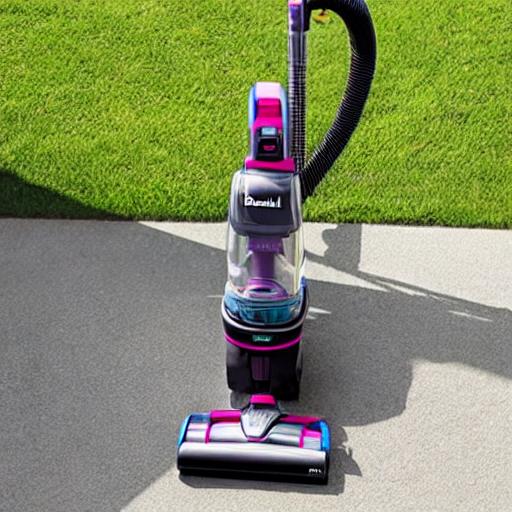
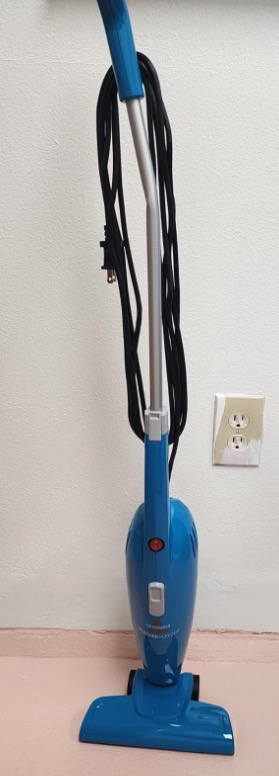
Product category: items_vacuum
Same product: no